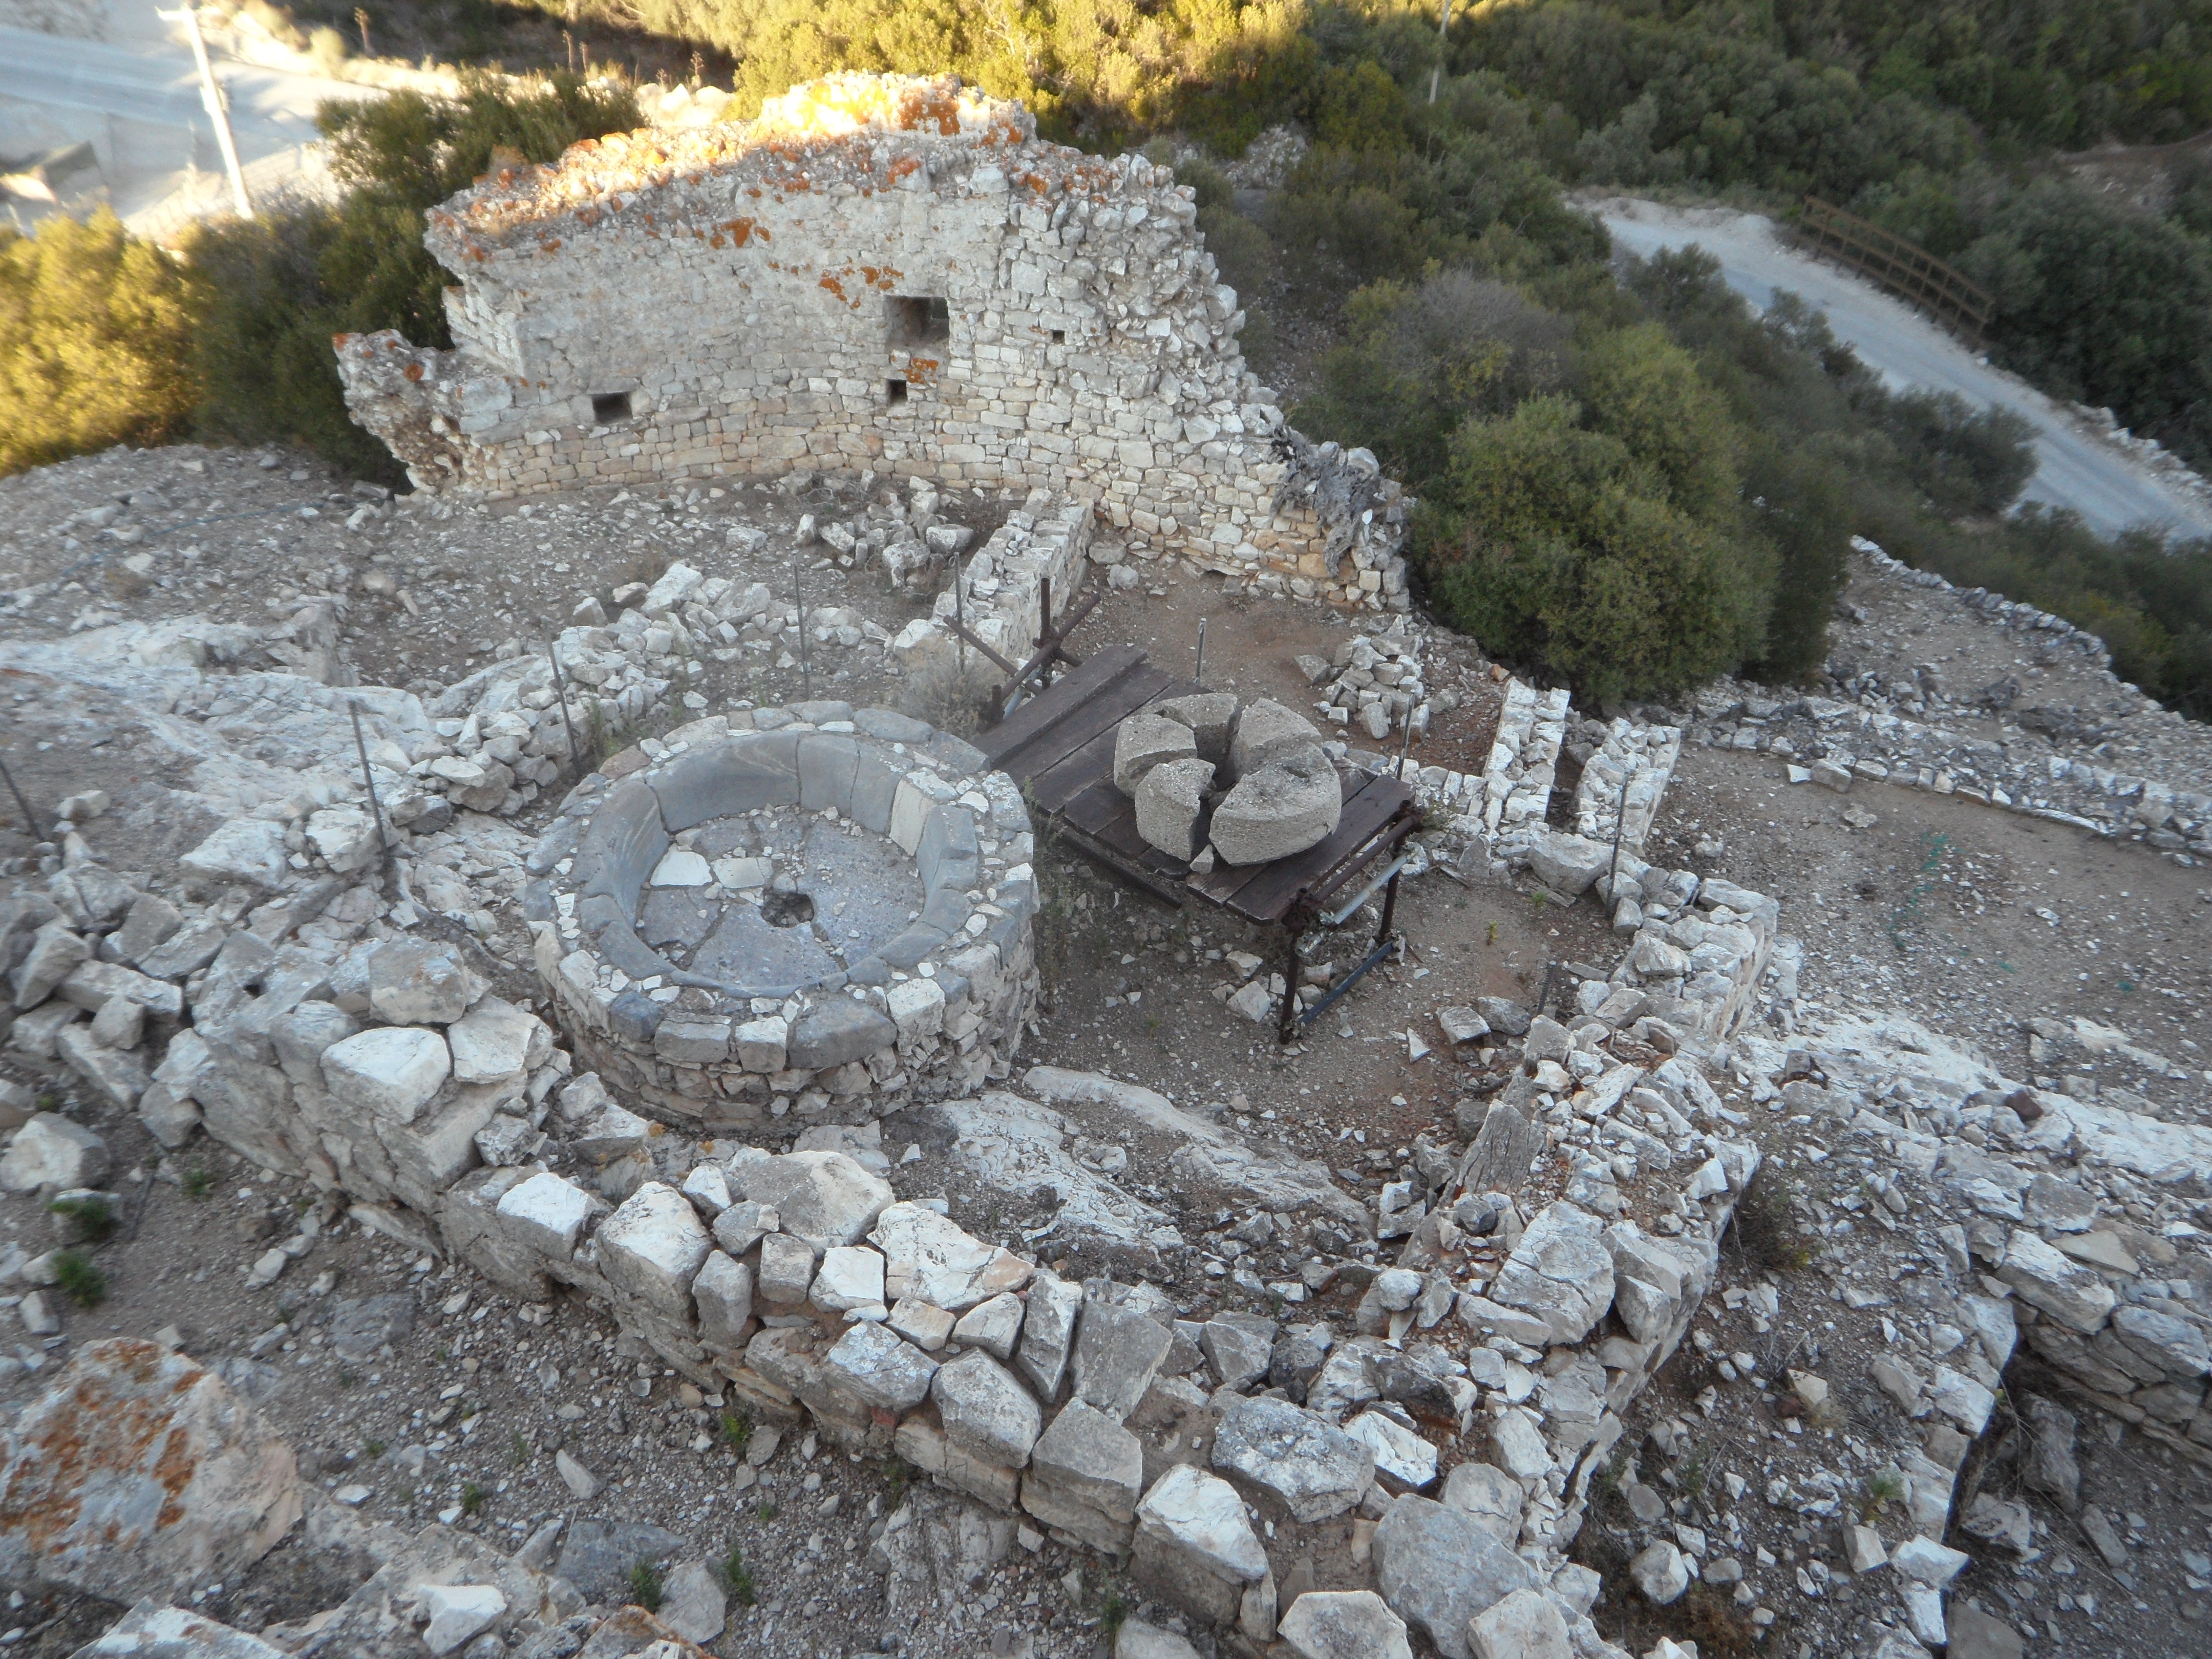
landscape, rock, antique, building, tuscany, abandoned, decay, lonely, places of interest, old town, geology, ruins, forget, historically, old village, substantiate, san silvestro